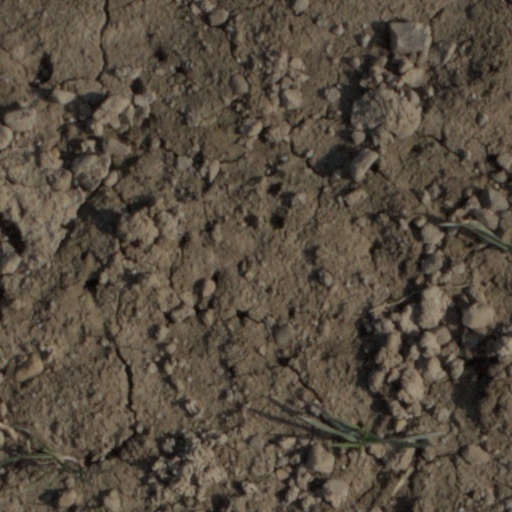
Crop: wheat